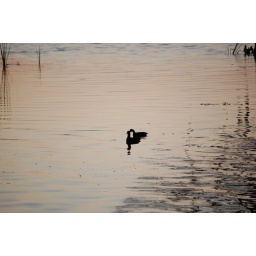
ducks in the water